Messier 96

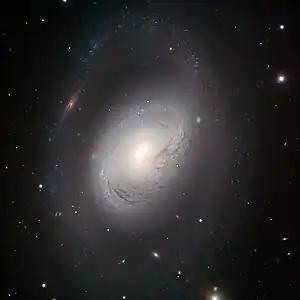
ESO's Very Large Telescope image of Messier 96, also known as NGC 3368. It shows its core displaced from the centre, its gas and dust are distributed asymmetrically and its spiral arms are ill-defined.

Messier 96 (also known as M96 or NGC 3368) is an intermediate spiral galaxy about 31 million light-years away in the constellation Leo.